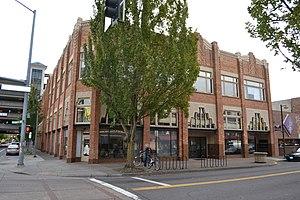
Le Schaefers Building est un bâtiment commercial situé dans le centre-ville d'Eugene, dans l'Oregon, aux États-Unis. Il est inscrit au Registre national des lieux historiques depuis le 30 octobre 1979.